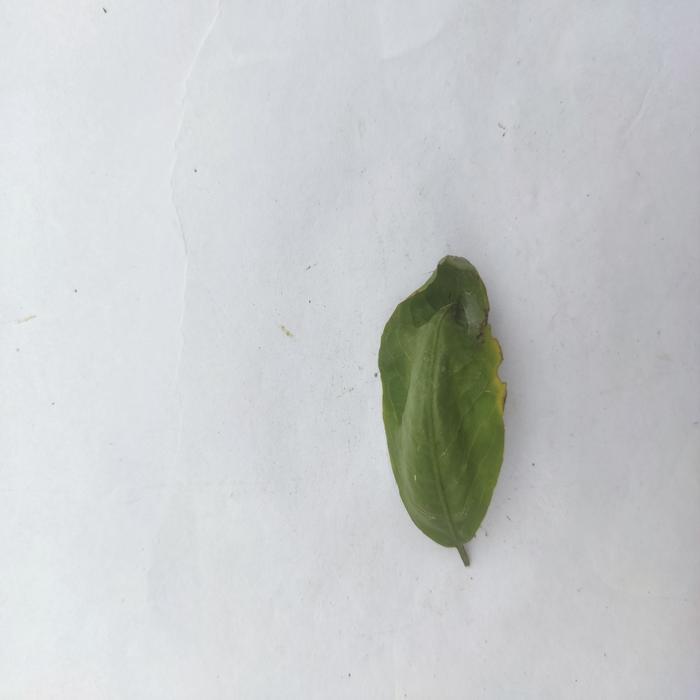
Crop: Aegle Marmelos
Leaf condition: Leaf_Curl